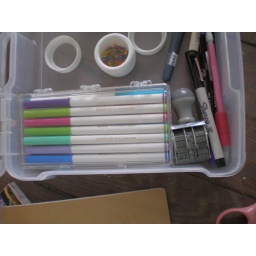
clear box holds colored markers, loose in box: scissors, date stamp, markers and pencil